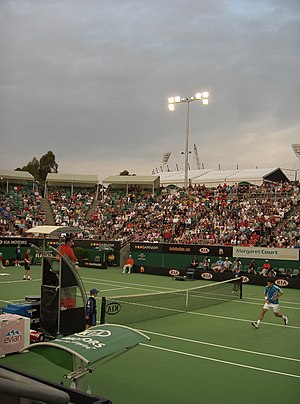
Tim Henman / Single-resultater
Henman (right) lost his first round 2006 Australian Open match to Russian Dmitry Tursunov.
Timothy Henry "Tim" Henman er en pensioneret engelsk tennisspiller, der blev professionel i 1993 og stoppede karierren i 2007. Han nåede igennem sin karriere at vinde 11 single- og 4 doubletitler, og hans højeste placering på ATP's verdensrangliste er en 4. plads, som han opnåede i august 2002. Blandt Henmans singletitler var sejren ved Copenhagen Open i København i 2001, hvor han i finalen besejrede svenskeren Andreas Vinciguerra.